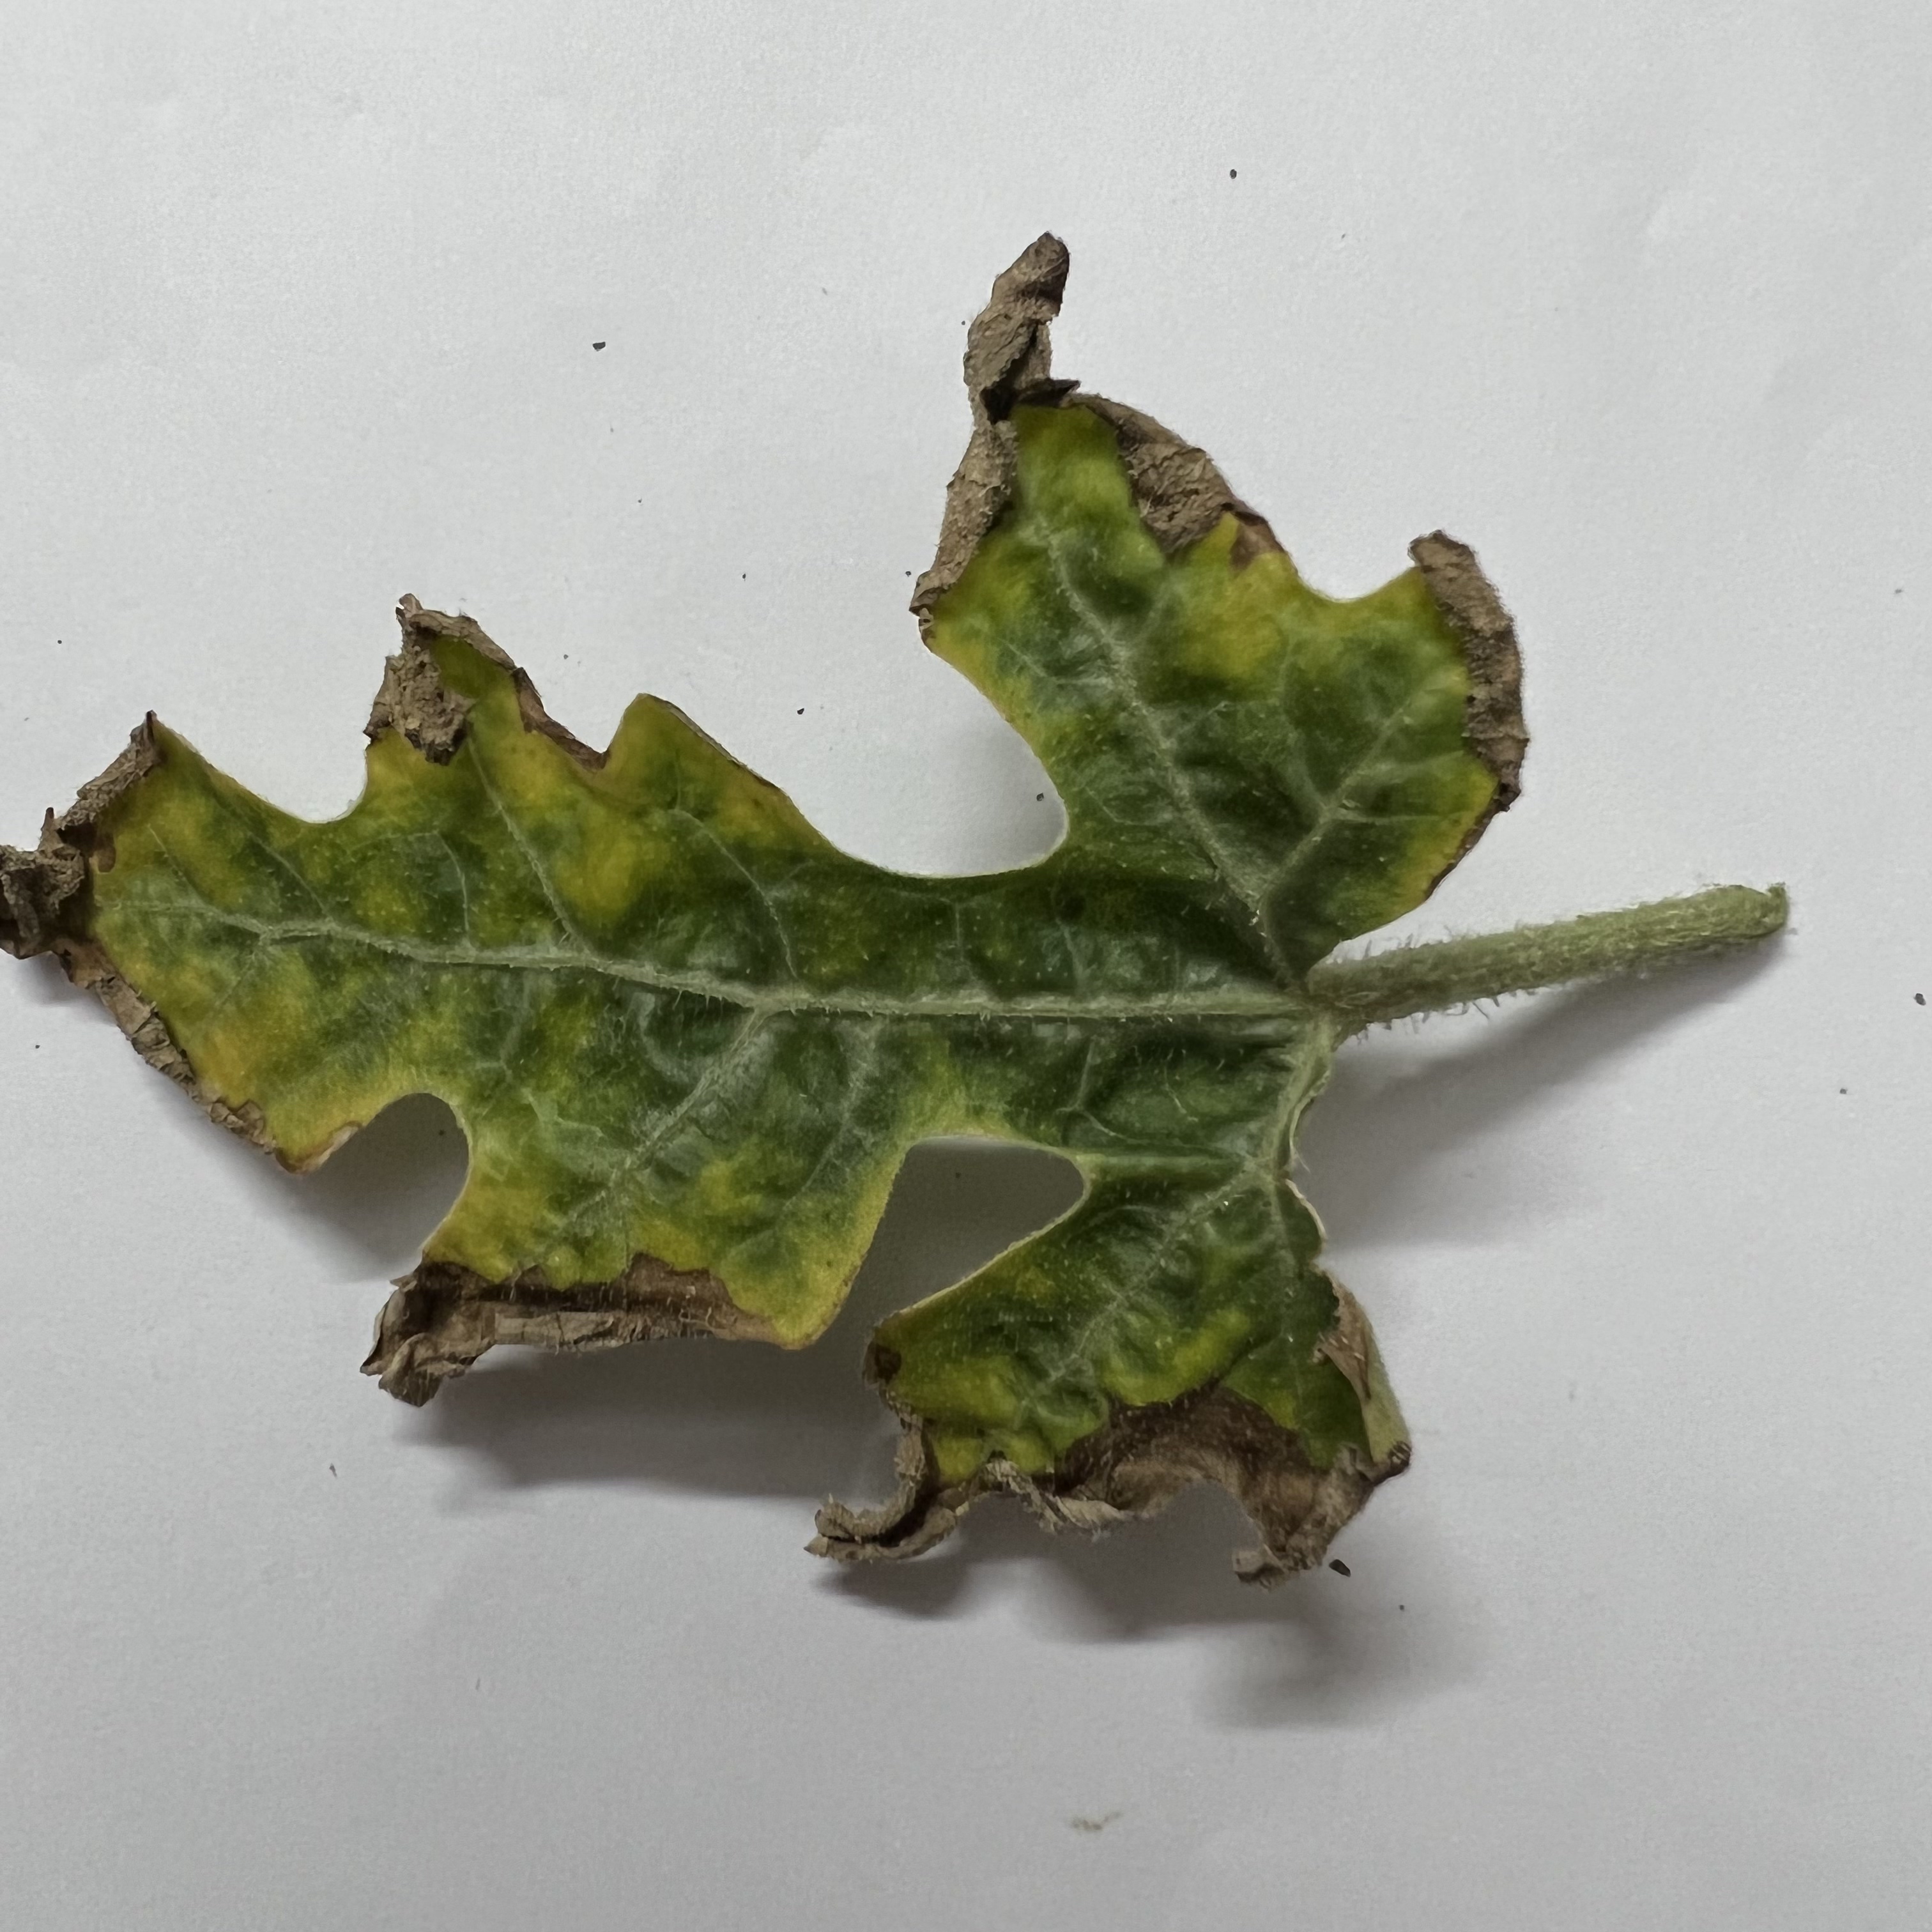
Label: Downy_Mildew